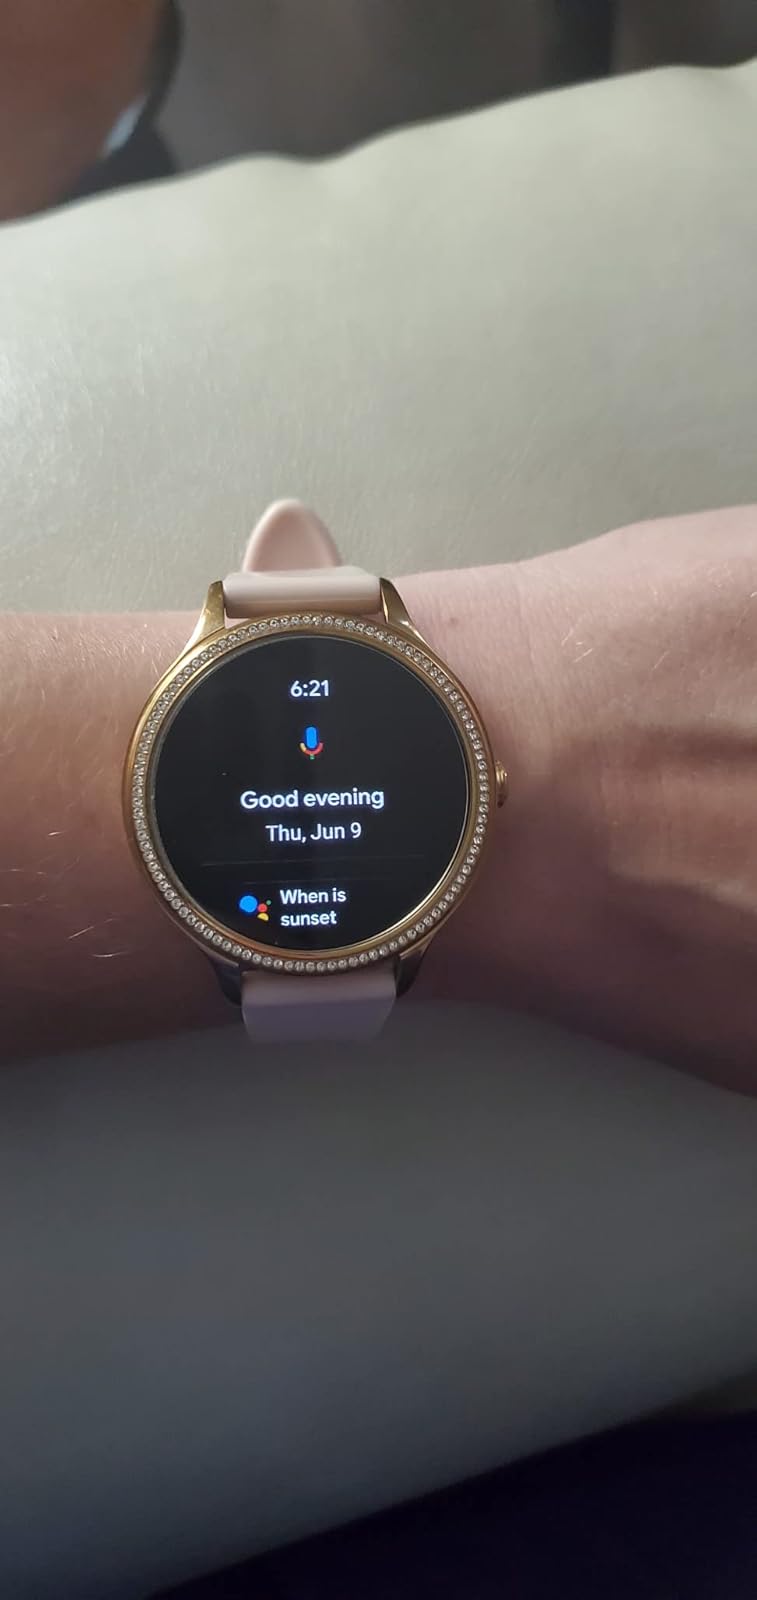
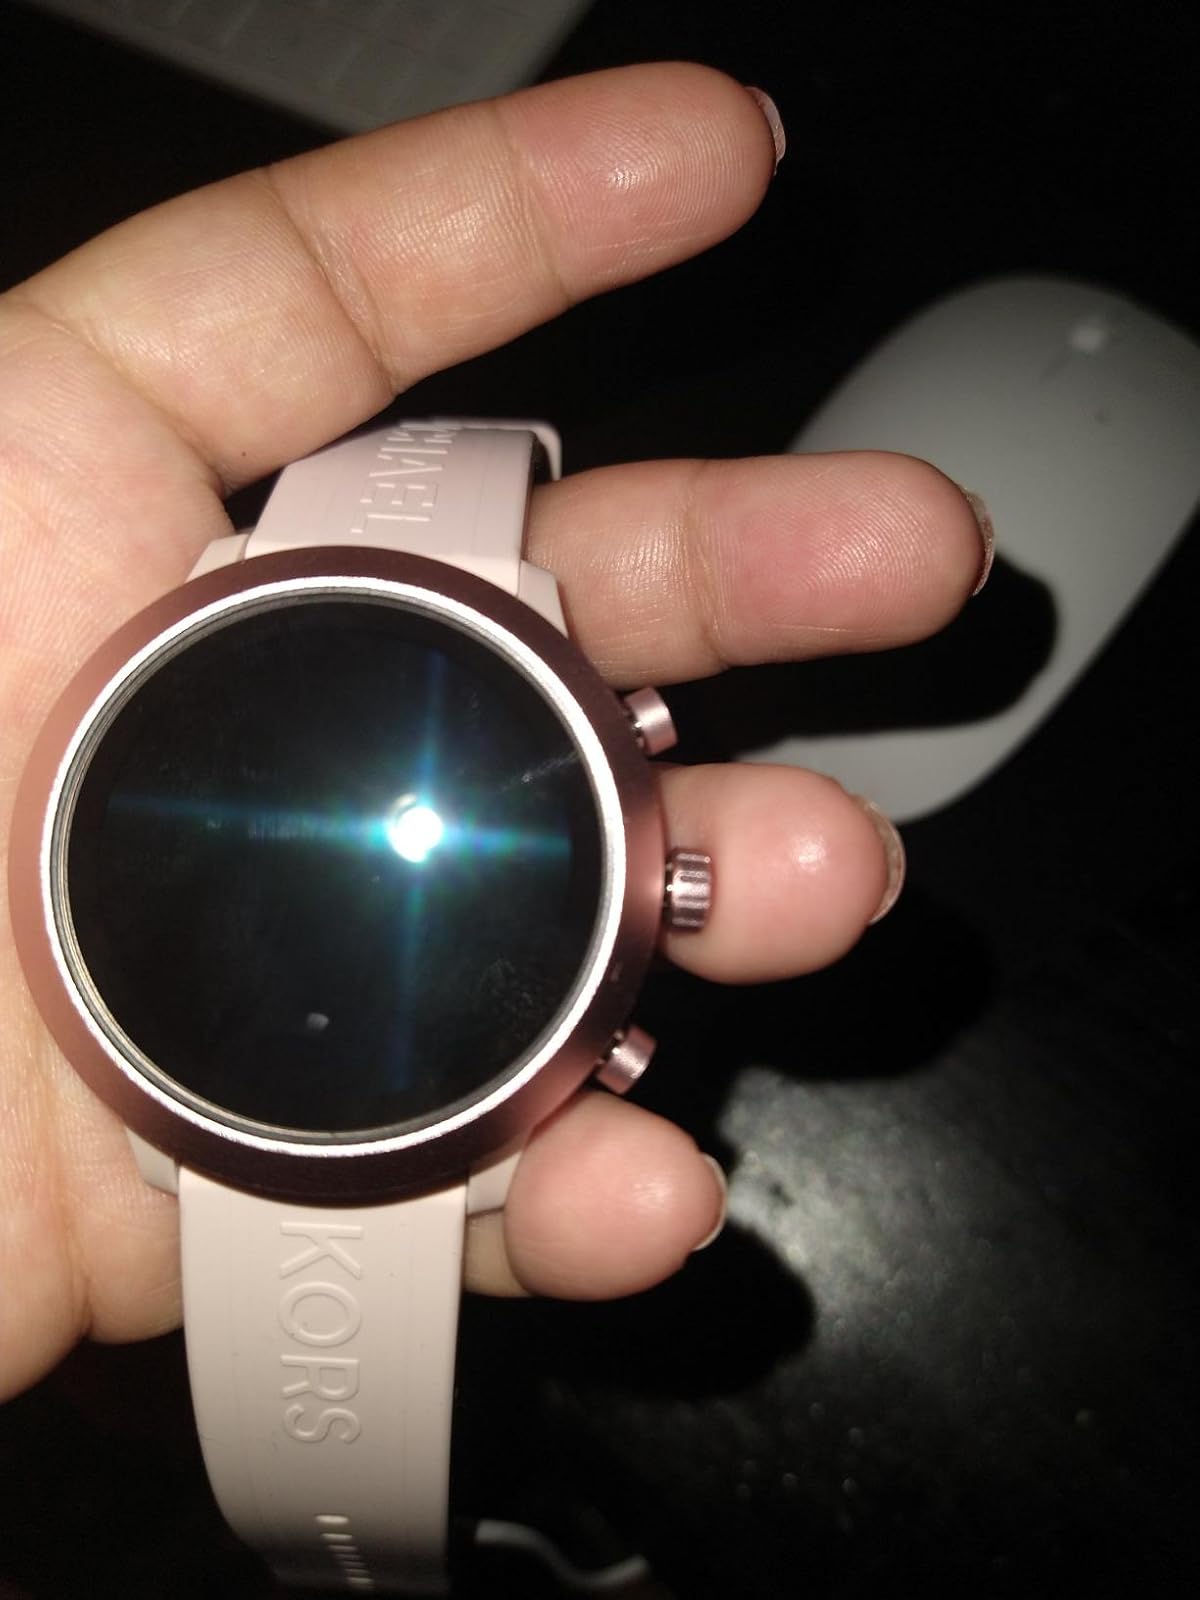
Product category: smartwatch
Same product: no